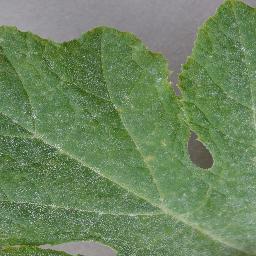
Label: Squash___Powdery_mildew